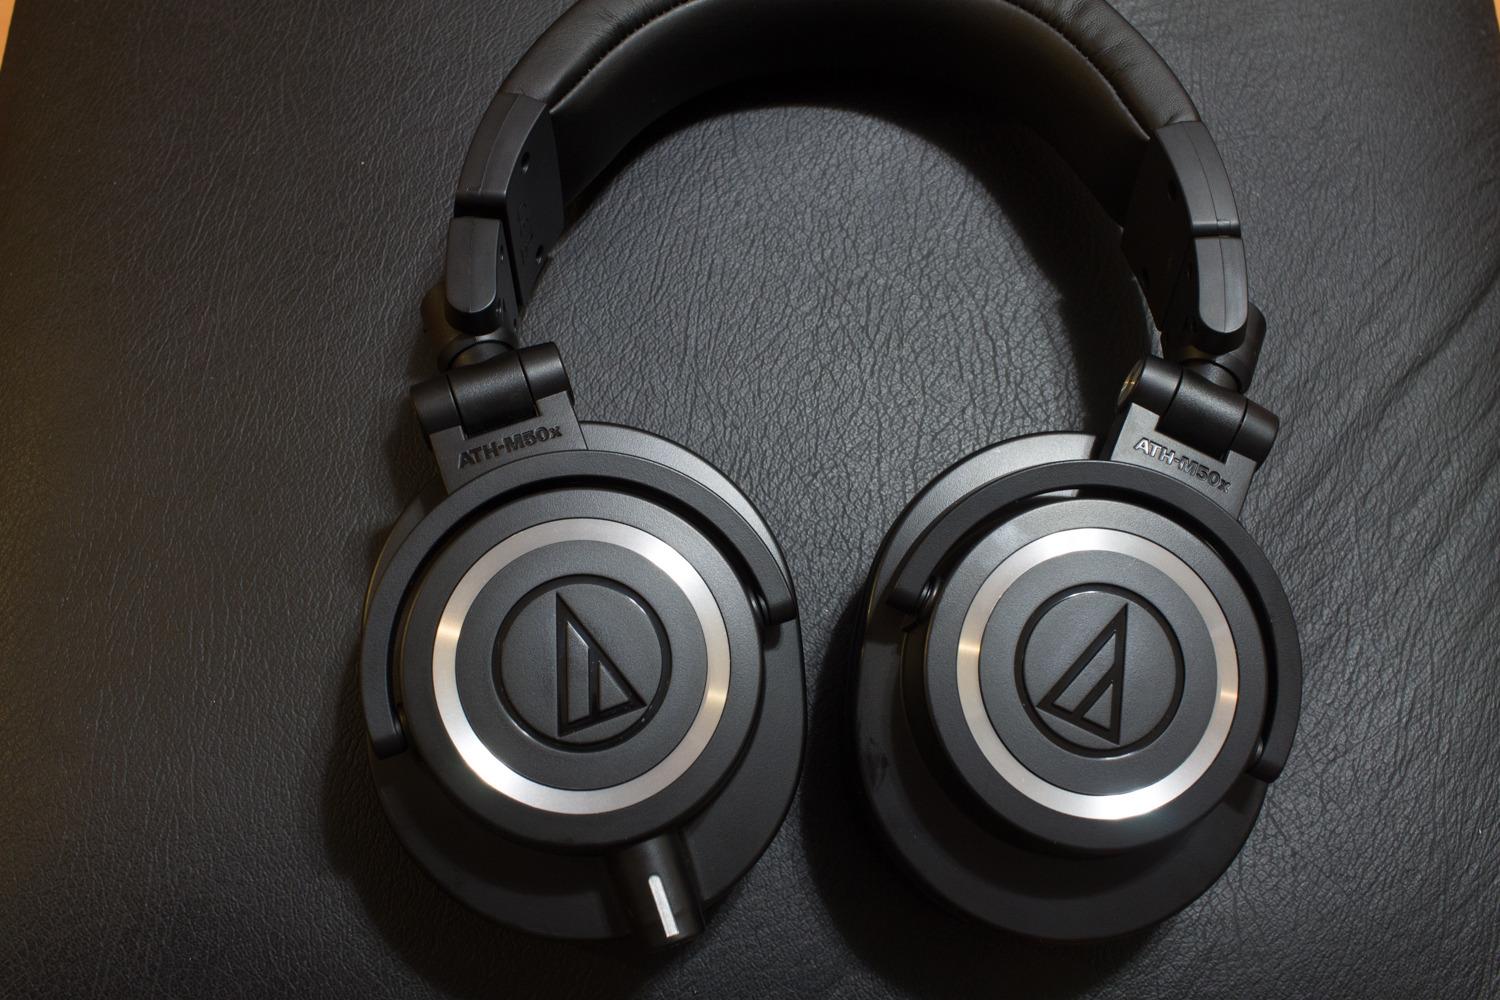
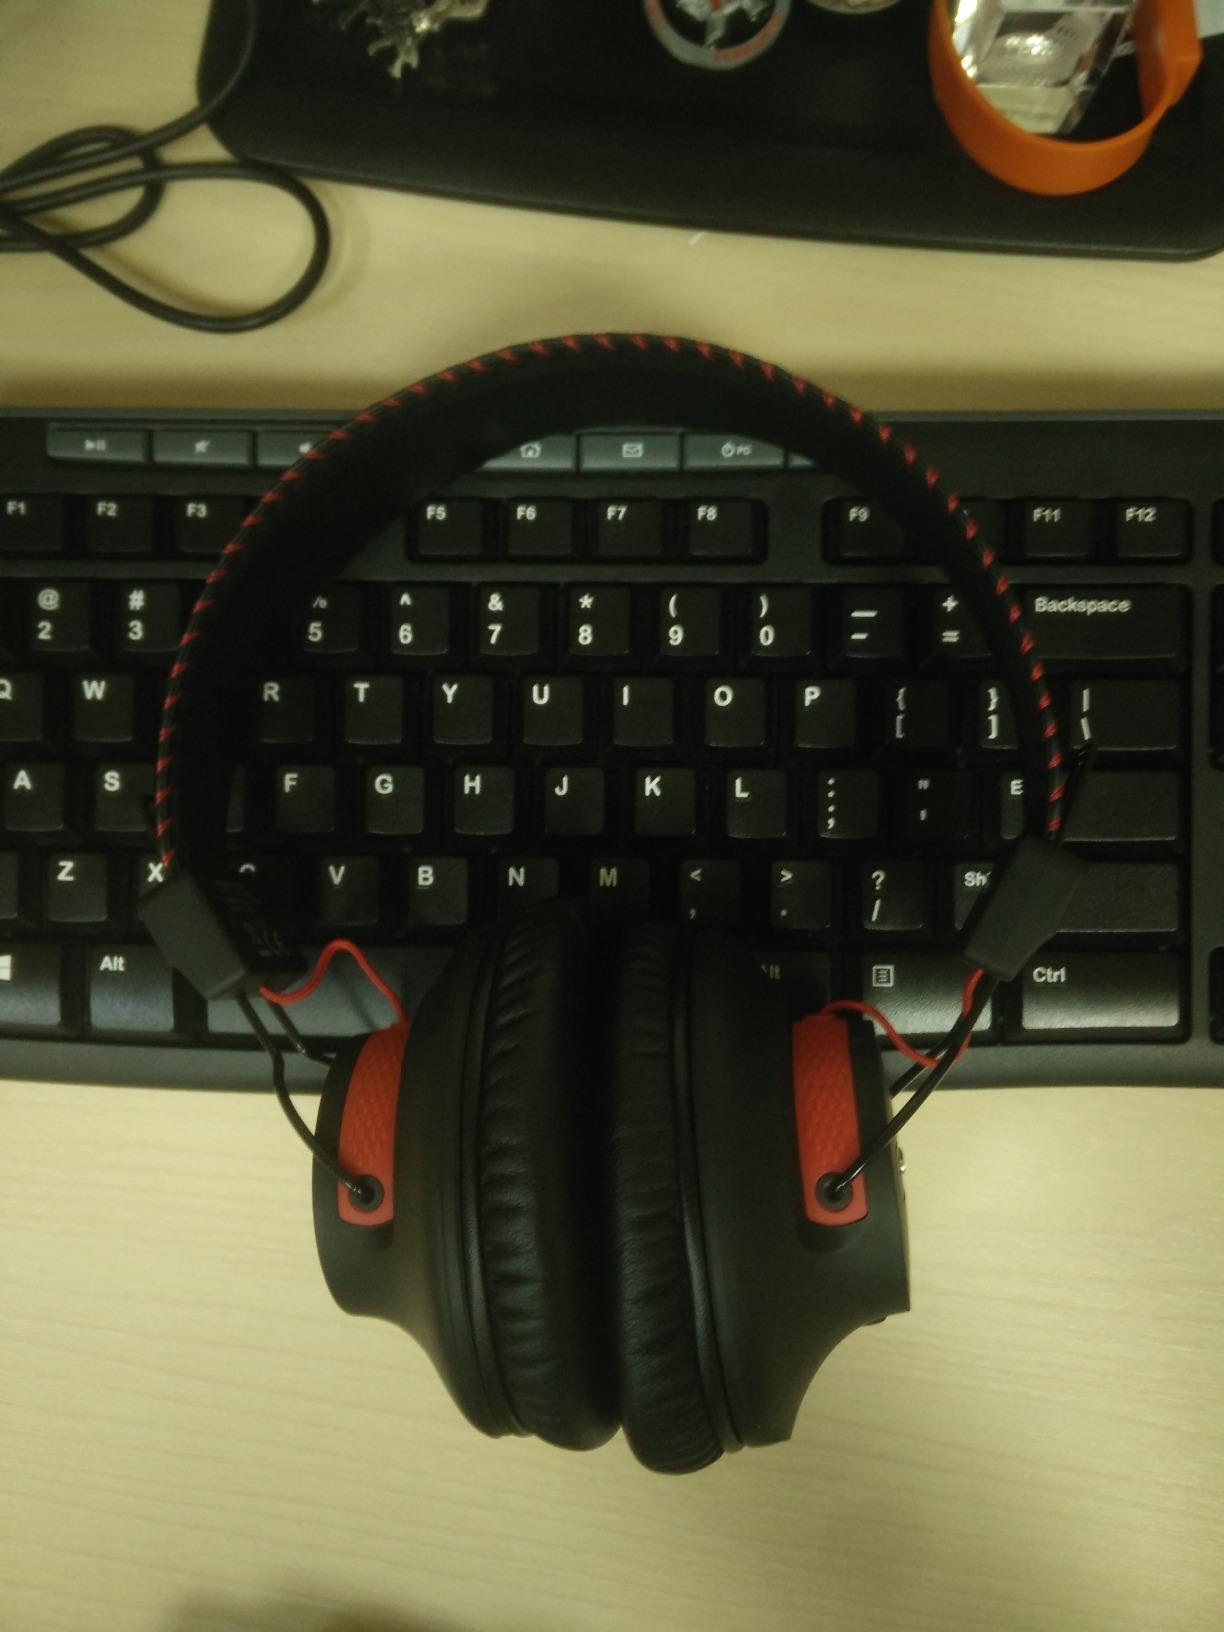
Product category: headphones
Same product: no